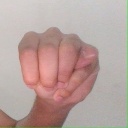
अक्षर: म